Ehm Welk

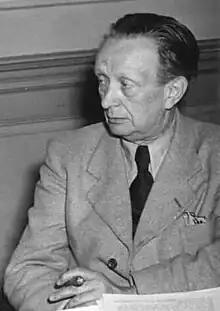
Welk in 1952

Emil "Ehm" Welk (August 29, 1884 – December 19, 1966) was a German journalist, writer, professor and founder of "Volkshochschulen" (adult education centres). He became known for his work "Die Heiden von Kummerow" ("The Heathens of Kummerow") and used Thomas Trimm as a pseudonym.